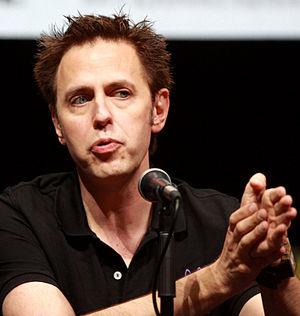
Les Gardiens de la Galaxie est un film de super-héros américain réalisé par James Gunn, sorti en 2014.